Donald Trump and American football

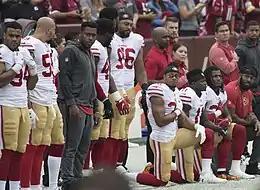
NFL players taking the knee prior to a game in October 2017

In March 2014, Ralph Wilson, the owner of the Buffalo Bills football team, died. Following this, the team was put up for sale and Trump made an effort to purchase them. Speaking to "The Buffalo News" in April, he said, "I'm going to give [buying the Bills] a heavy shot. I would love to do it, and if I can do it I'm keeping it in Buffalo". However, musician Jon Bon Jovi, who had formerly been a part owner of the Arena Football League's Philadelphia Soul, was considered the frontrunner to purchase the team, alongside a group of investors from Toronto. To help his chances of purchasing the team, Trump employed Michael Caputo, a political operative for the Republican Party, to organize a fan group called the "12th Man Thunder". The group spread rumors that Bon Jovi was planning to relocate the team to Canada and circulated a petition calling for any future owner to agree to keep the team in Buffalo. The group additionally set up "Bon Jovi Free Zones" in local restaurants and bars where music from Bon Jovi was not allowed. Caputo later stated, "We could be as insulting as we wanted to be", while Bon Jovi later told radio host Howard Stern that the move showed Trump to be an "evil genius". The group received widespread media attention, including an article in the magazine "New York" titled, "Jon Bon Jovi is the Most Hated Man in Buffalo". However, according to a 2018 article in "Business Insider", the value that this campaign brought to Trump's attempted purchase is unclear, as Wilson's trust was expected to accept the highest bid regardless of the intent of the individual making the bid.